Philippe Mexès

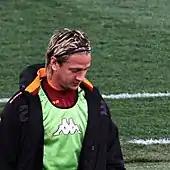
Mexès with Roma in 2010

Mexès was signed to a four-year contract by Roma in June 2004. Roma was later found guilty of misconduct, as AJ Auxerre, his previous club, did not agree to the transfer; it was solely the decision of the player. Mexès was suspended, but later the ban was temporarily lifted. Mexès played his first Serie A match on 12 September 2004 against Fiorentina. In February 2005, the appeal on the six-week ban was rejected and Mexès was suspended until April. The saga was eventually settled by Mexès, or Roma would have had to pay Auxerre €7 million.